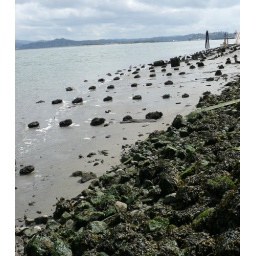
The beach by my mom's house